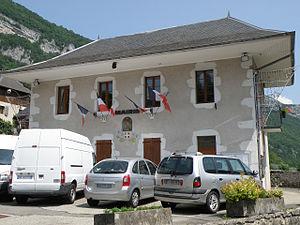
Allèves, commune du département de la Haute-Savoie (région Rhône-Alpes, France). Mairie.
Allèves est une commune française située dans le département de la Haute-Savoie, en région Auvergne-Rhône-Alpes.